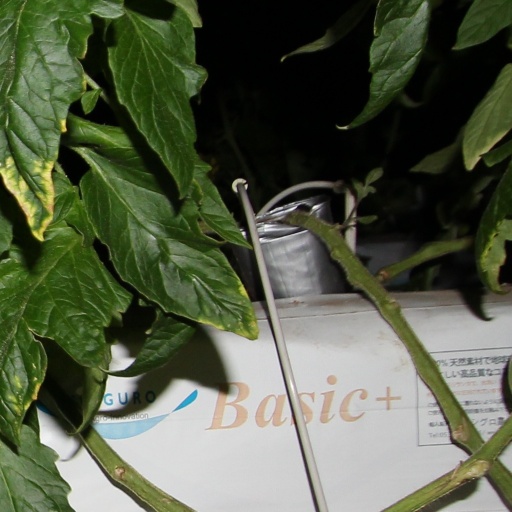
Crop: tomato